Diapir

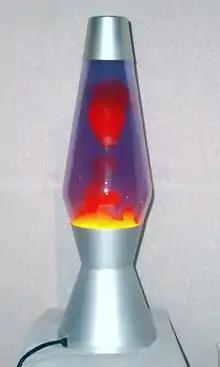
A lava lamp illustrates Rayleigh–Taylor instability-type diapirism in which the tectonic stresses are low.

Differential loading causes salt deposits covered by overburden (sediment) to rise upward toward the surface and pierce the overburden, forming diapirs (including salt domes), pillars, sheets, or other geological structures.